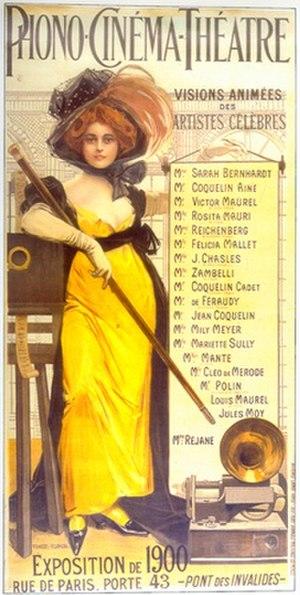
L'Exposition universelle de 1900 ou L'Exposition de Paris 1900 est la cinquième exposition universelle organisée à Paris après celle de 1855, celle de 1867, celle de 1878 et celle de 1889.
Entre 1870 et la Première Guerre mondiale, l'Europe connaît une vague d'innovation exceptionnelle faisant suite à un siècle de poussée technologique. Cette synthèse créative, facilement perceptible par les contemporains, reste un tournant historique important dont l'ampleur n'est pas sans rappeler les bouleversements observés à la Renaissance. C'est l'époque de la foi dans le progrès, l'âge d'or des expositions universelles, de l'entrepreneuriat populaire et de l'internationalisation avant l'heure. Dans ce contexte de prospérité économique, la France et la ville lumière jouent un rôle particulier que viendront bientôt ruiner les deux guerres mondiales. Cette période d'expansion dans un climat d'insouciance, qui sera plus tard qualifiée de Belle Époque, est un tournant décisif vers la modernité.
Le cinéma sonore désigne les films permettant la vision d’images animées enregistrées et simultanément l’audition d’une bande-son enregistrée. Les films ainsi présentés sont désignés indifféremment comme des films sonores ou films parlants. Restrictivement, cette expression désigne les films d’après 1926-27, les opposant à la période du cinéma muet. Elle est ainsi nommée depuis l’avènement du son enregistré sur disque en 1926 par procédé Vitaphone. À celui-ci succède en 1927 le premier son enregistré sur pellicule argentique négative puis reporté sur les copies d'exploitation louées aux salles de cinéma, par procédé appelé « son optique ».
Le Phono-Cinéma-Theatre est un système de projection cinématographique développé à la fin du XIXᵉ siècle par Henri Lioret de France et Clément-Maurice Gratioulet. Il consistait à synchroniser les voix des acteurs, enregistrées sur un phonographe à cylindre, aux images projetées. Il permit notamment la présentation de courts métrages lors de l'exposition universelle de 1900, à Paris. C'est lors de cette exposition que la première présentation publique de films alliant images et son eut lieu.
François Léopold Flameng né le 6 décembre 1856 à Paris, où il est mort le 28 février 1923, est un peintre, graveur et illustrateur français.